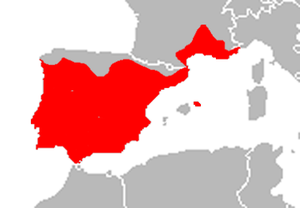
Rhinechis scalaris
Udbredelse af Rhinechis scalaris
Udbredelse af Rhinechis scalaris
Rhinechis scalaris er en slangeart, der er beskrevet af SCHINZ 1822. Rhinechis scalaris indgår i slægten Rhinechis og familien snoge. IUCN kategoriserer arten globalt som ikke-truet. Der findes ingen noterede underarter.